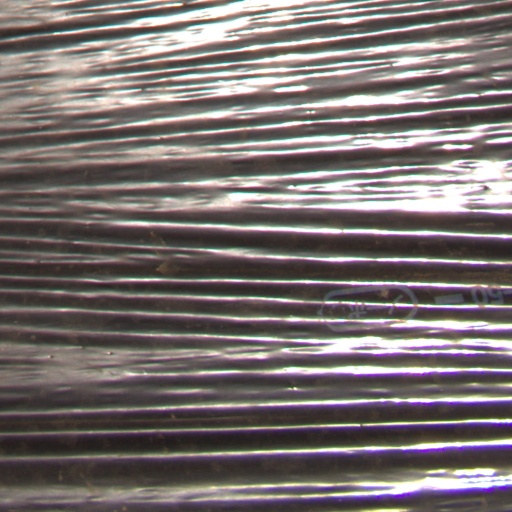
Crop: Jerusalem artichoke